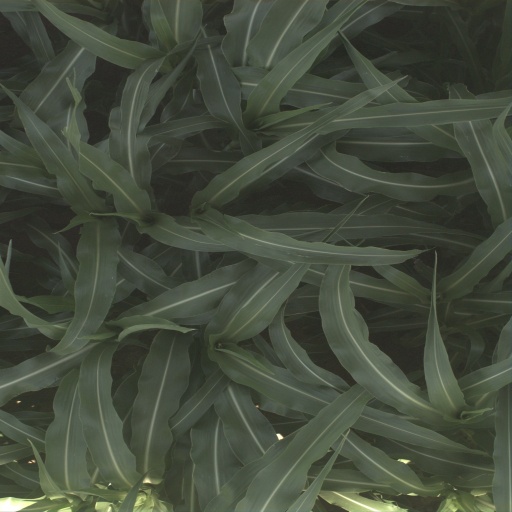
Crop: sorghum